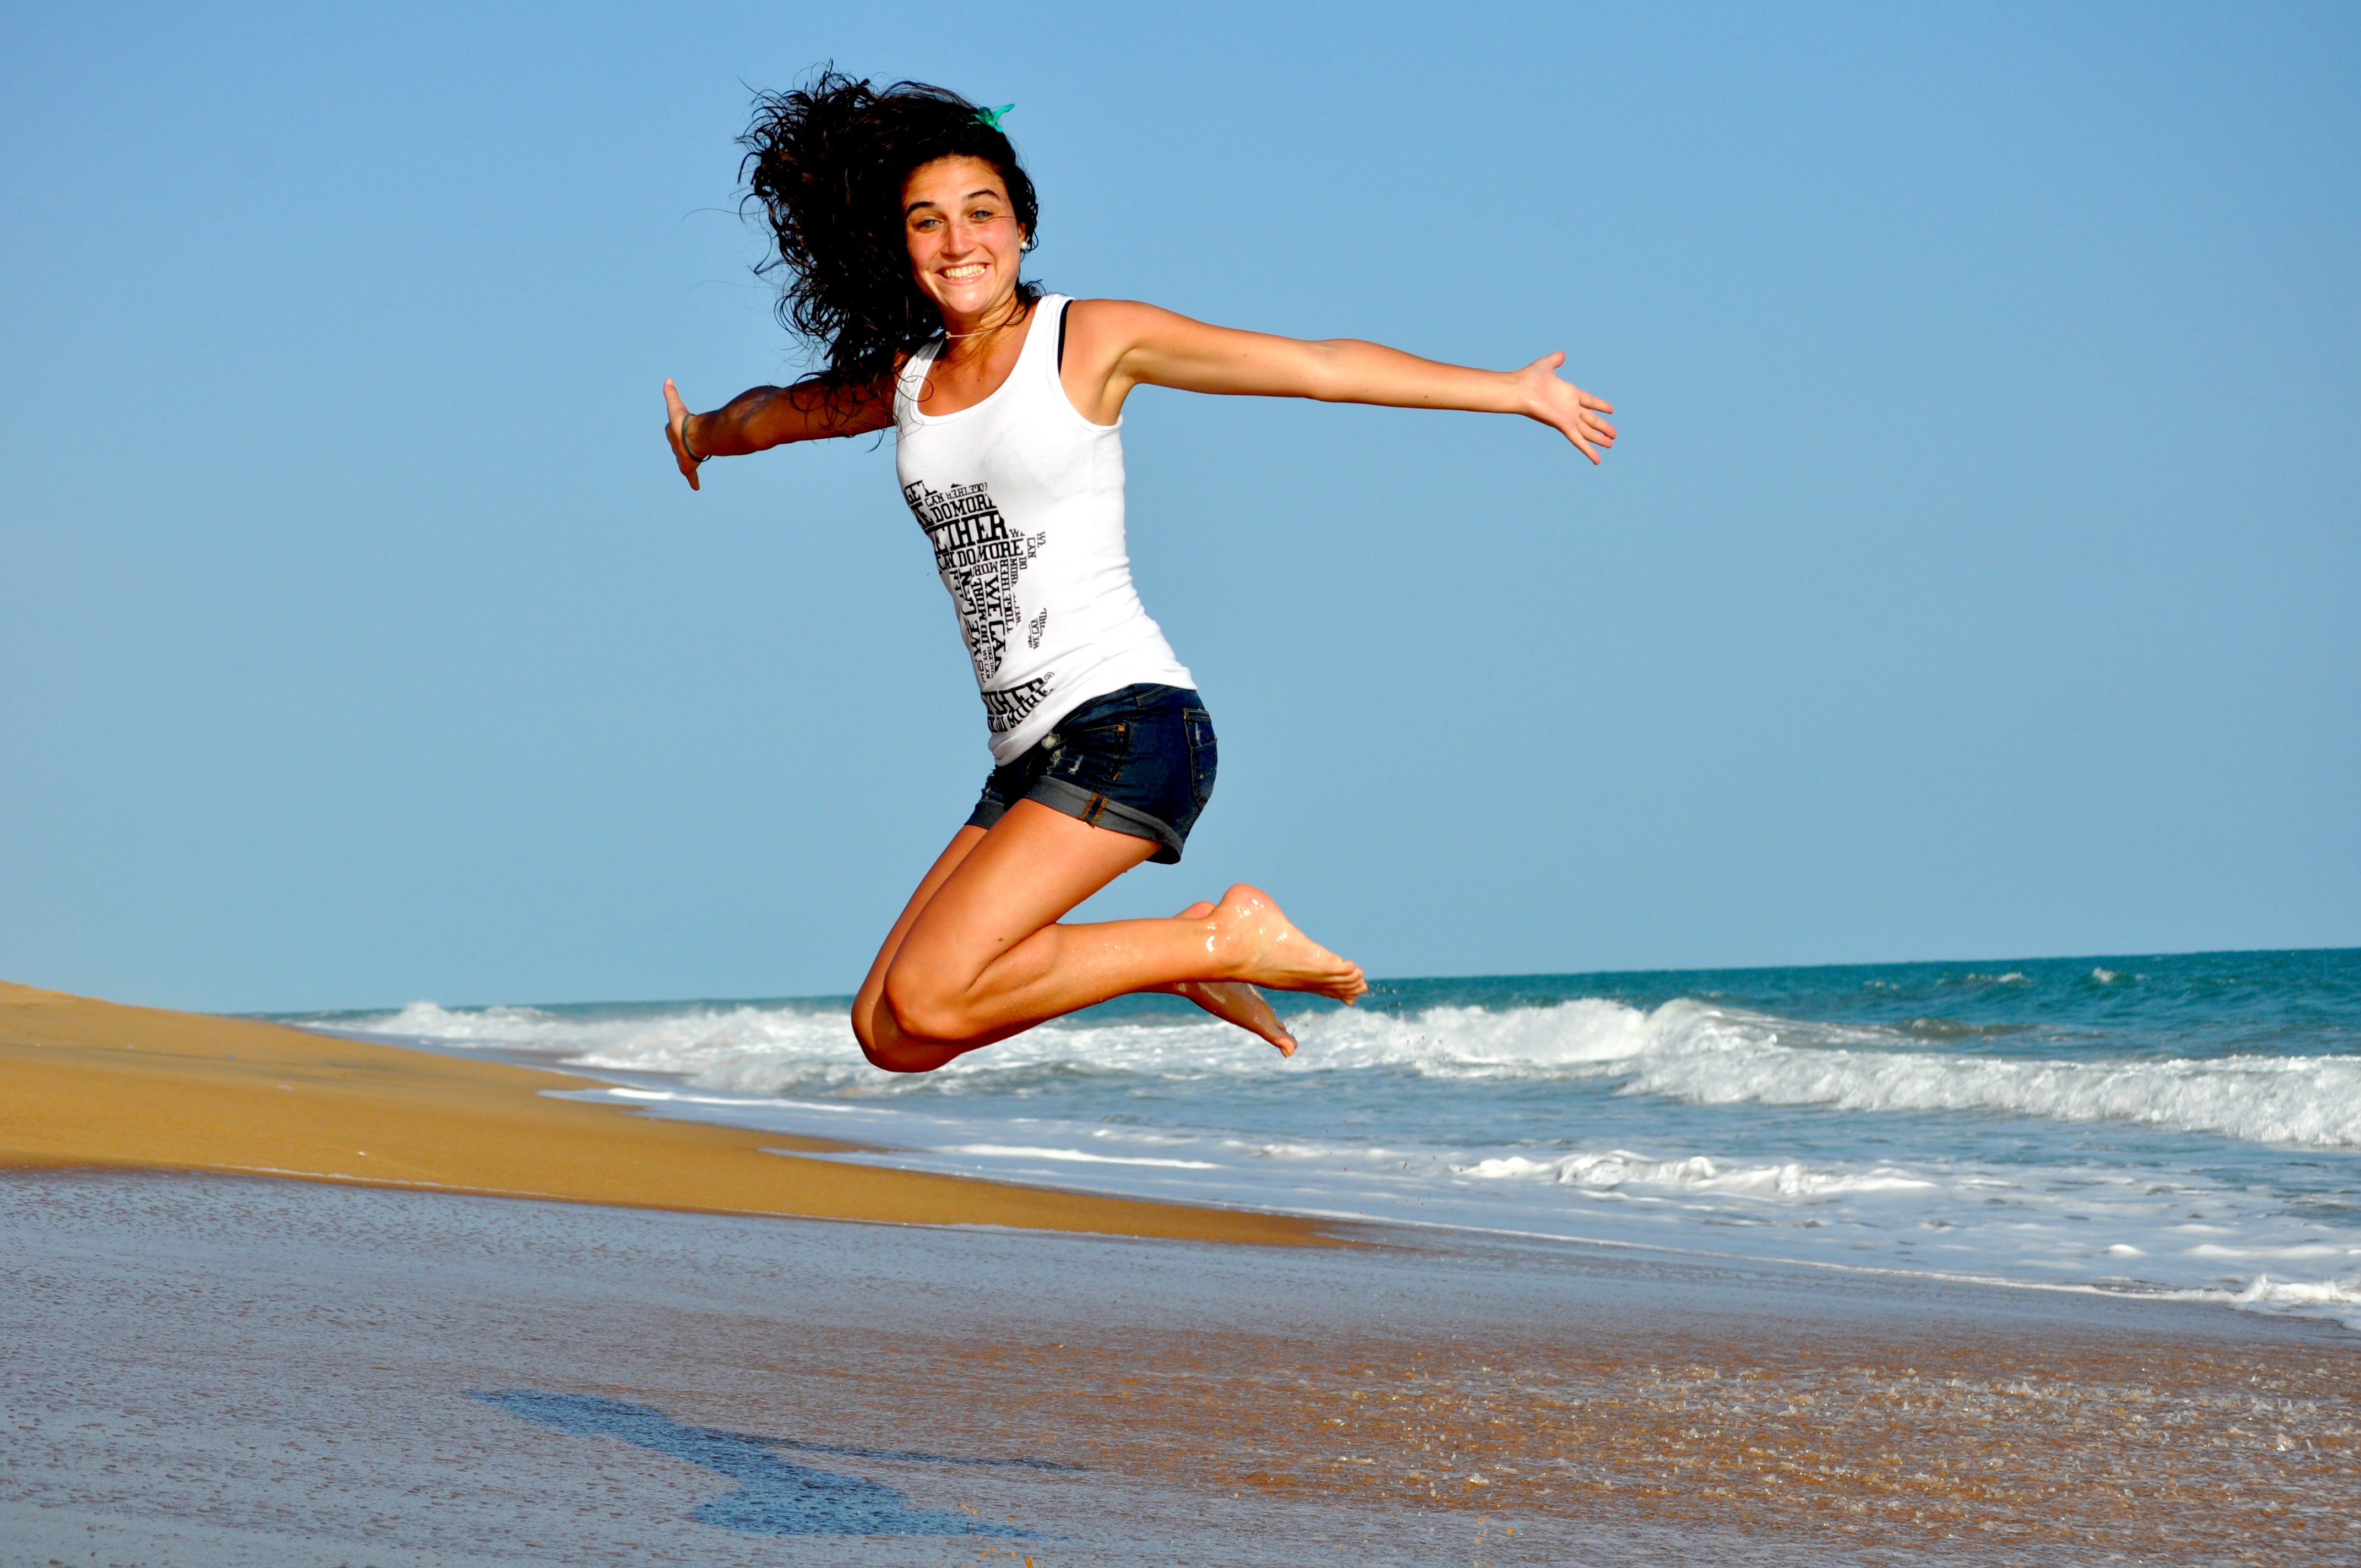
beach, sea, sand, ocean, girl, woman, wave, running, jump, vacation, jumping, leg, jogging, healthy, health, fitness, smile, outdoors, fun, happy, sports, fit, sportive, active, skimboarding, physical exercise, human action